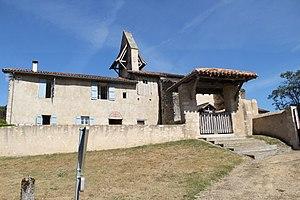
Cet article recense les monuments historiques des Landes, en France.
Baudignan est une commune du Sud-Ouest de la France, située dans le département des Landes.